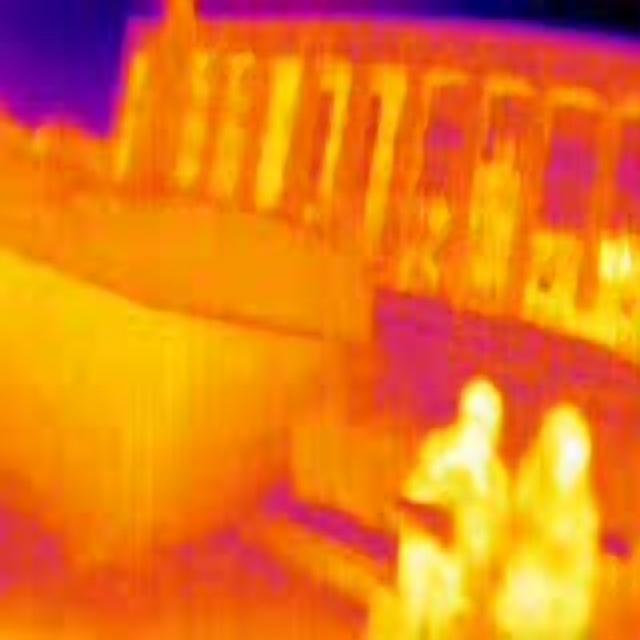
Detected objects:
label: person
label: person